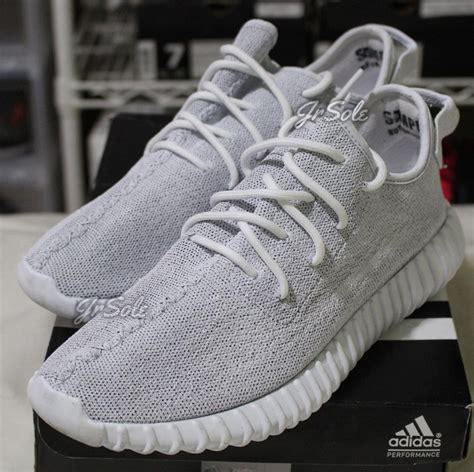
Brand: Adidas
Model: 350